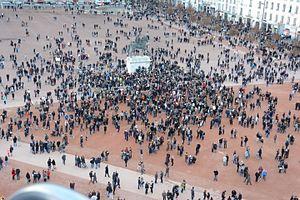
Marche républicaine du 11 janvier 2015 en l'honneur des victimes de l'attentat du 7 janvier 2015 au siège du Charlie Hebdo
La démographie de Lyon est l'étude de la population de la commune, mais aussi de l'agglomération de Lyon.